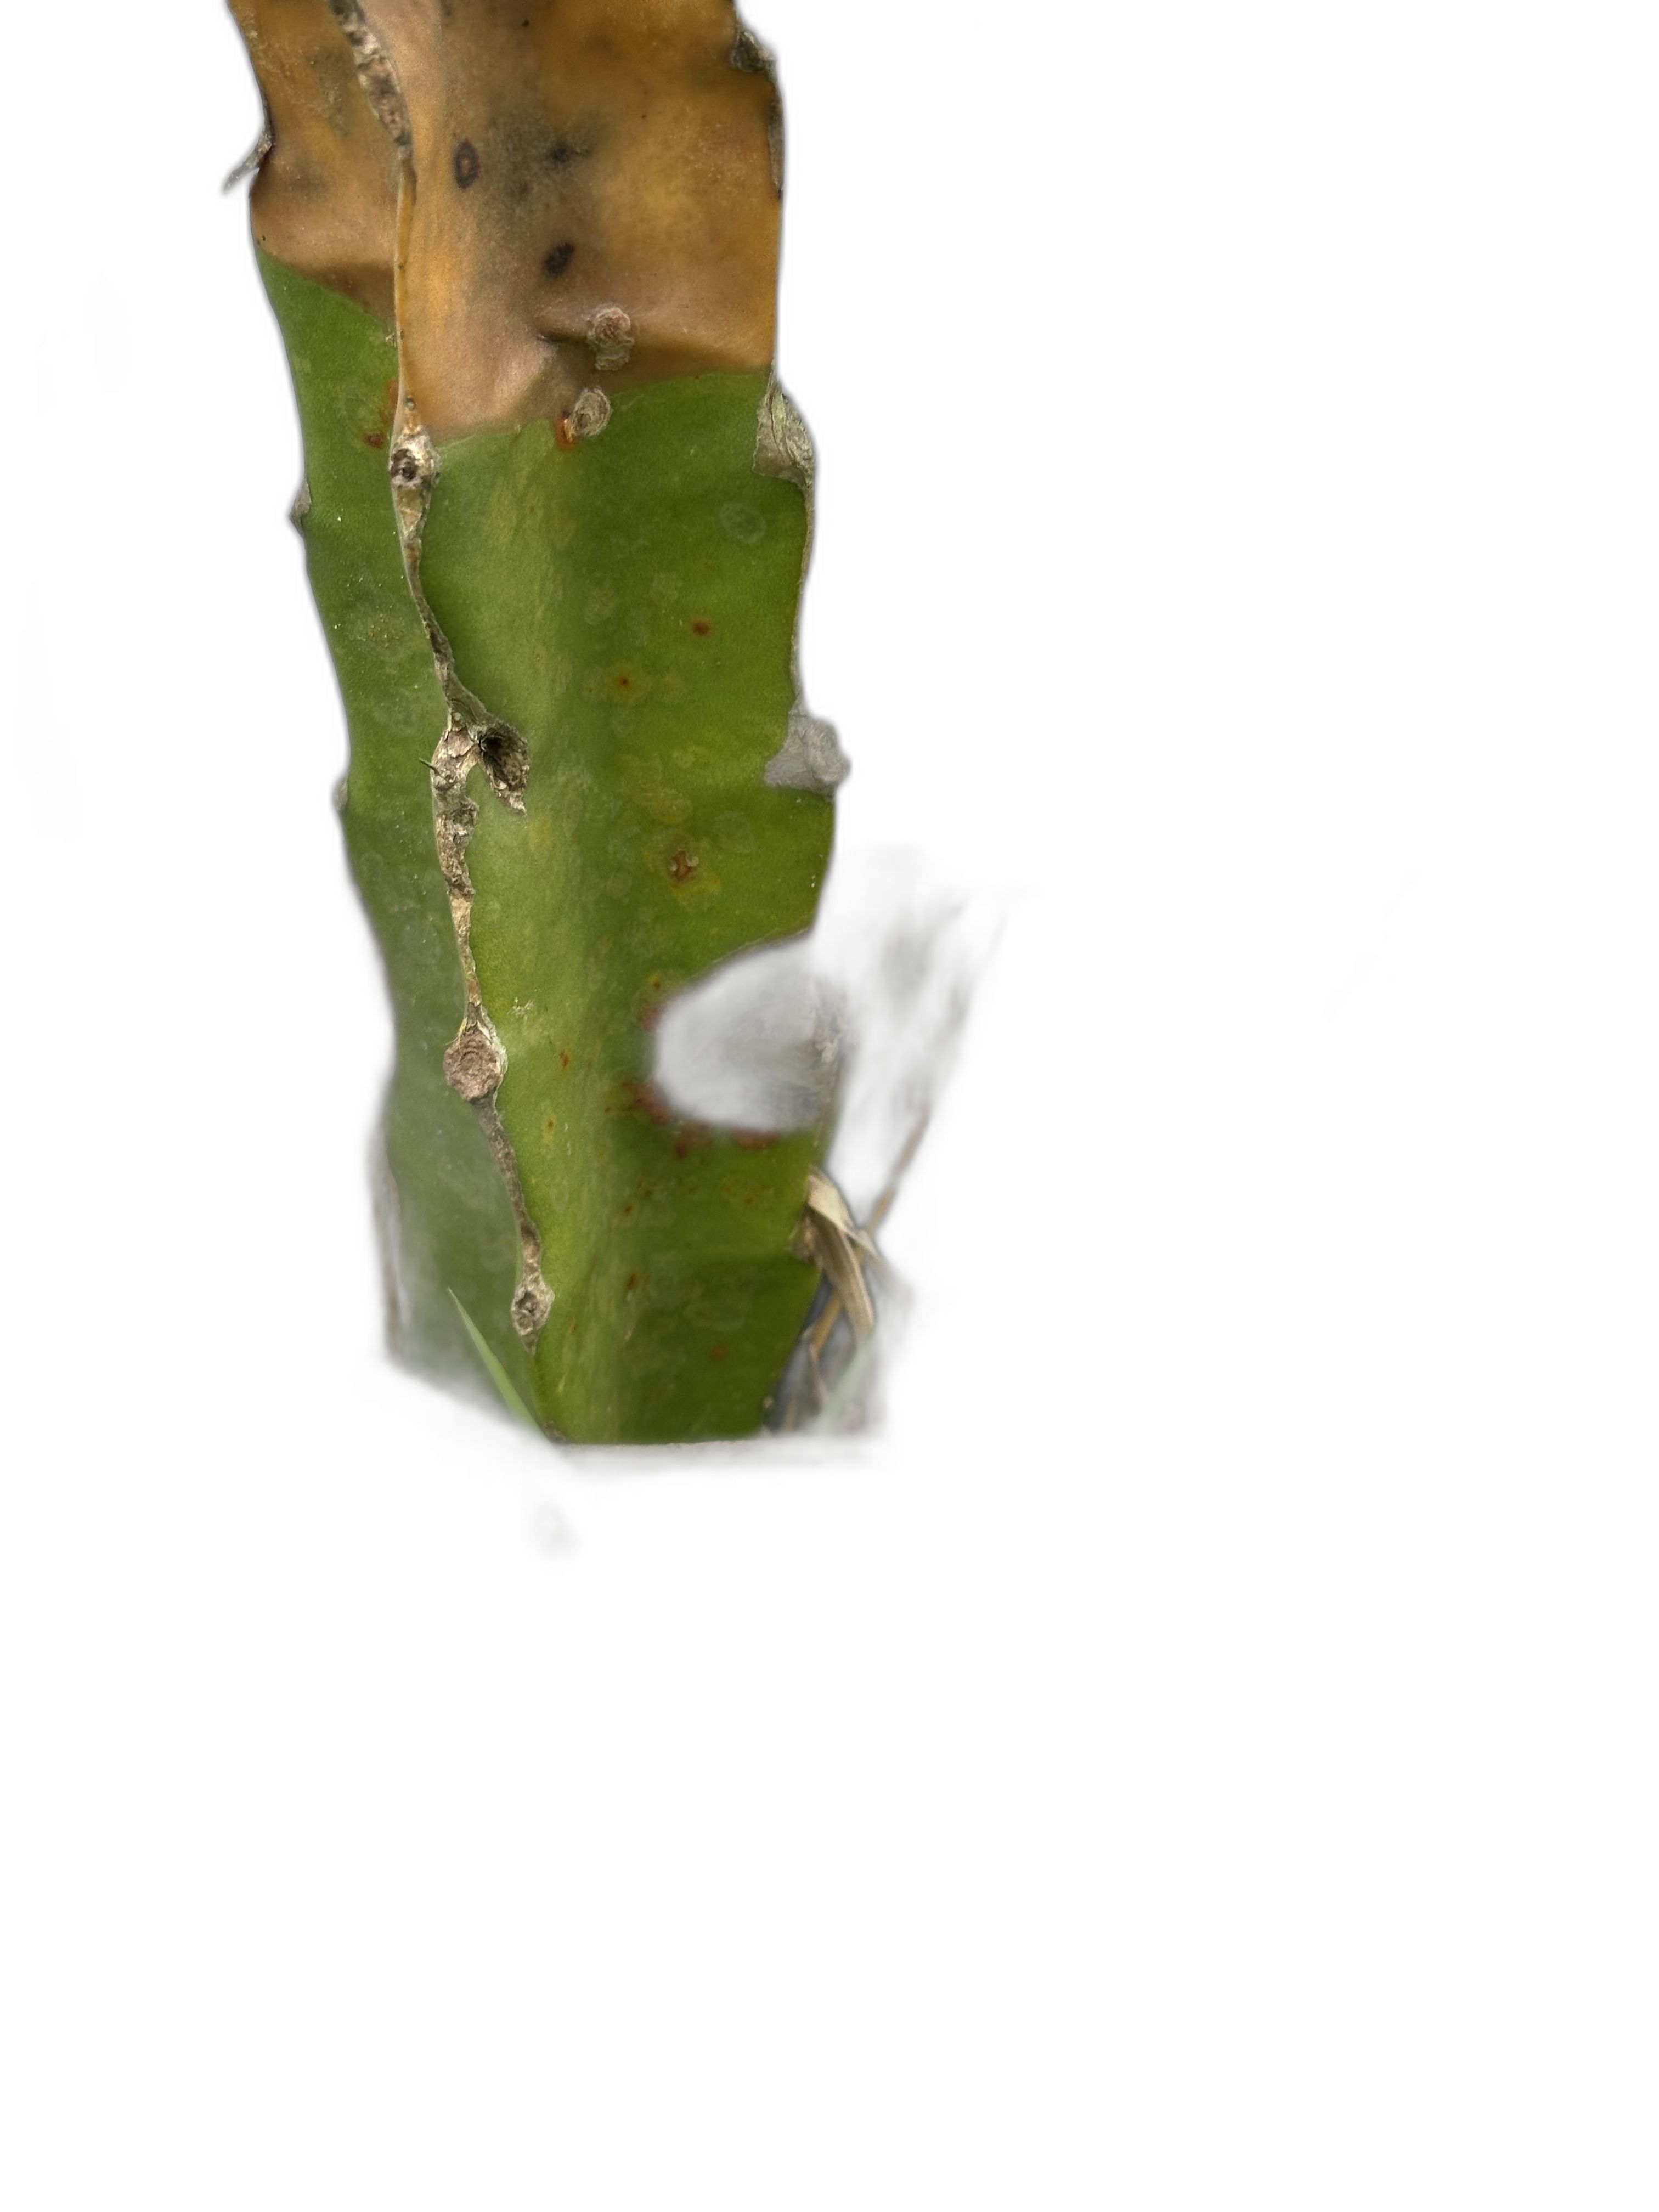
Label: Bad leaf